Lebor Gabála Érenn

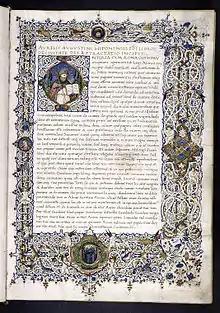
The authors of Lebor Gabála Érenn were strongly influenced by such religious texts as St. Augustine of Hippo's 5th-century book, "City of God".

The pre-Christian elements, however, were never entirely effaced. One of the poems in LGE, for instance, recounts how goddesses from among the Tuatha Dé Danann took husbands from the Gaeil when they 'invaded' and 'colonised' Ireland. The pattern of successive invasions recounted in the LGE is reminiscent of Timagenes of Alexandria's account of the origins of the Gauls of continental Europe. Cited by the 4th-century historian Ammianus Marcellinus, Timagenes (1st century BC) describes how the ancestors of the Gauls were driven from their native lands in eastern Europe by a succession of wars and floods.